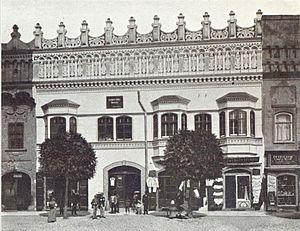
Palais ou Maison Rákóczi à Prešov, Slovaquie. XVIIe siècle. Photographie de 1909.
Le palais Rákóczi est un palais de style Renaissance. Il est situé à Prešov en actuelle Slovaquie, au 86 de la rue Hlavnej.